4th Dragoon Regiment (France)

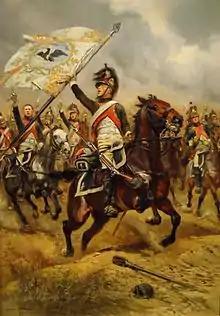
4 Dragons at the Battle of Jena–Auerstedt.

The unit was designated as the 2 Régiment des dragons de la Reine under the first restoration, then readopted the old designation during the 100 days; following the abdication of Napoleon I, the unit was designated as dragons de la Gironde, then retook the number designation 4 in 1825.